Bond Bug

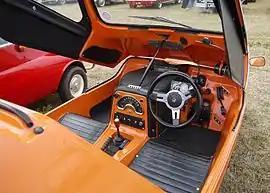
Bond Bug (interior), with the original bright orange tangerine colour on exterior

The Bug was available in a bright orange tangerine colour, although six white Bugs were produced for a Rothmans cigarette promotion, registration AME191H through to AME196H– one of which was also used in an advertisement for Cape Fruit of which AME191H was used as the main vehicle, Only three Rothmans Bugs are known to exist, and, according to the most recently available information, all three are registered in South Yorkshire.